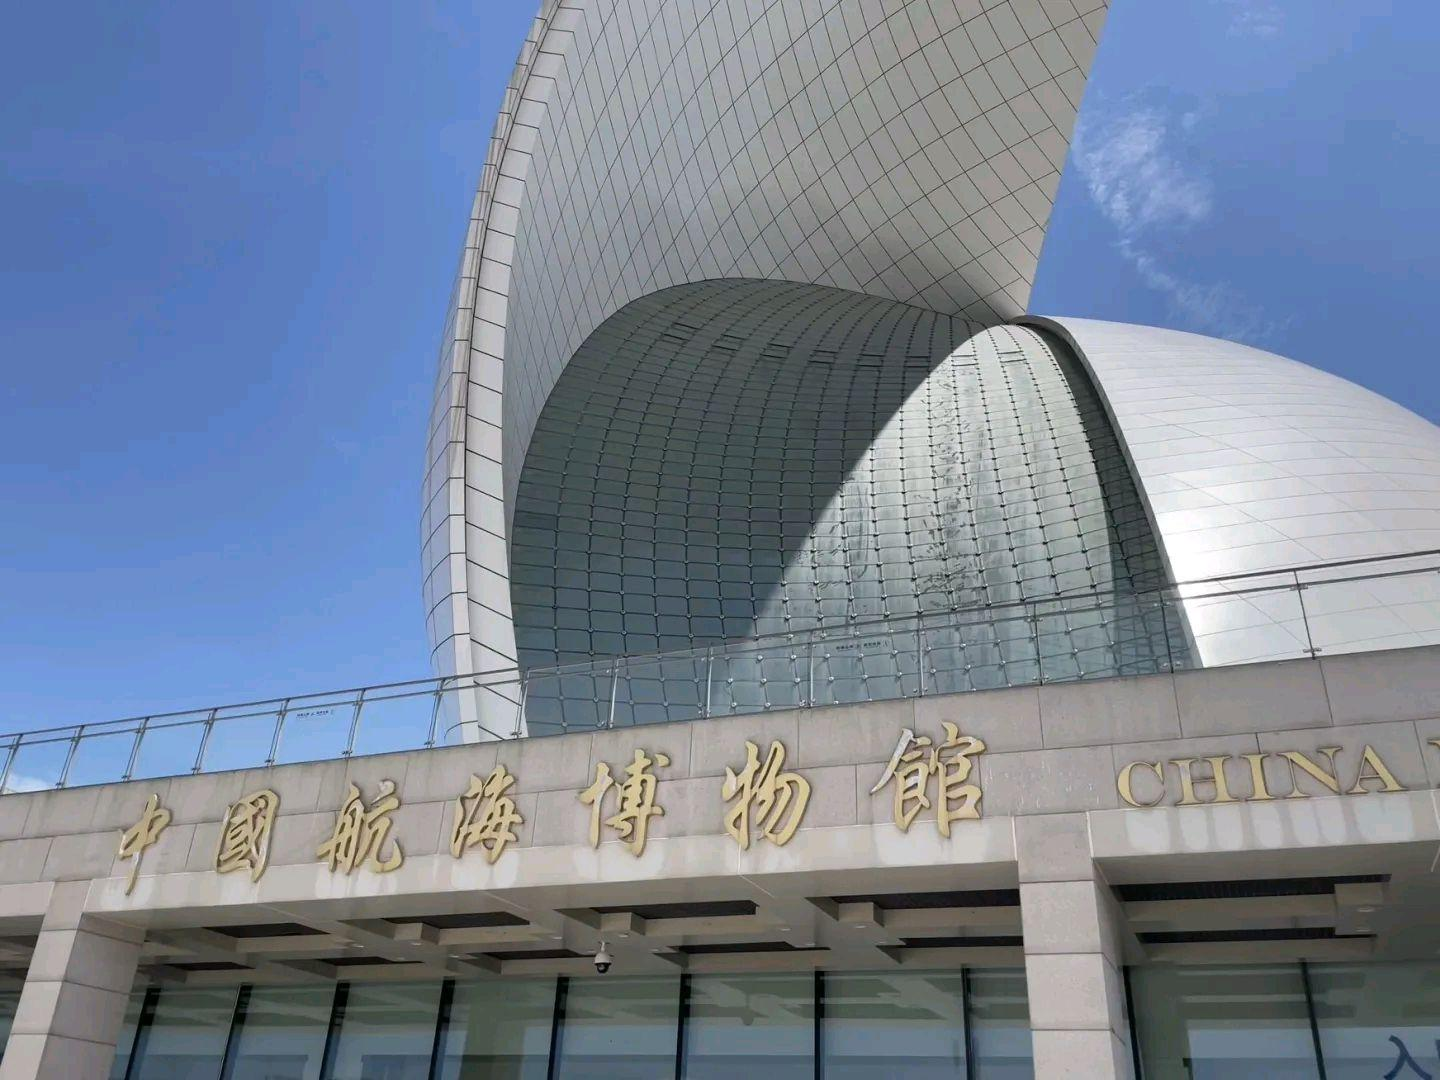
地标名称：中国航海博物馆
所在城市：上海市·浦东新区